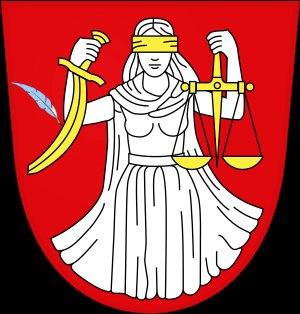
Le droit mou ou souple est un ensemble de règles dont la « juridicité » est discutée. Ce sont des règles de droit non obligatoires, ce qui est a priori contraire à l'essence du droit. A priori, car dans la pratique, il y a de nombreuses lois dont l'application est peu sanctionnée et/ou contrôlée, ce qui tend parfois à complexifier la distinction entre « droit mou » et « droit dur ». On trouve la notion de droit mou ou souple en droit international dès 1930. Plus récemment en droit de l'environnement, mais aussi dans les constitutions et les lois contemporaines. Un texte crée du droit mou quand il se contente de conseiller, sans poser d'obligation juridiquement sanctionnée.